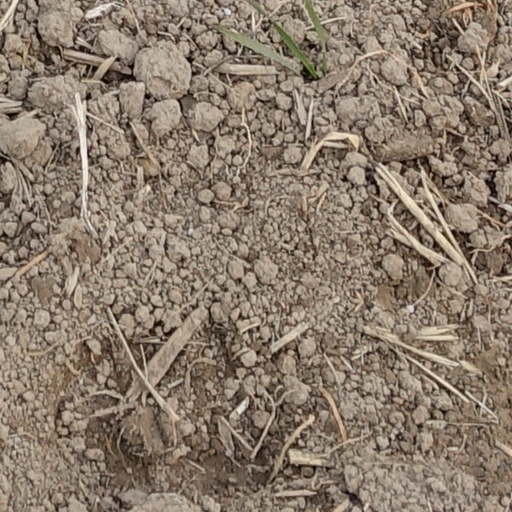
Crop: wheat